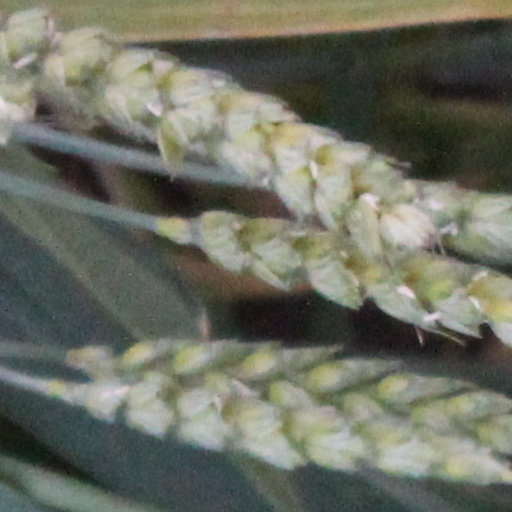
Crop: wheat